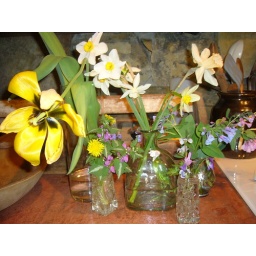
flowers in the kitchen